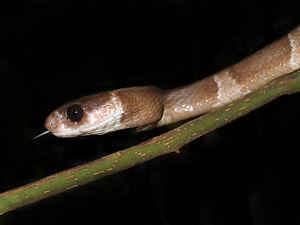
Parastenophis betsileanus, unique représentant du genre Parastenophis, est une espèce de serpents de la famille des Lamprophiidae.